Battle of Porton Plantation

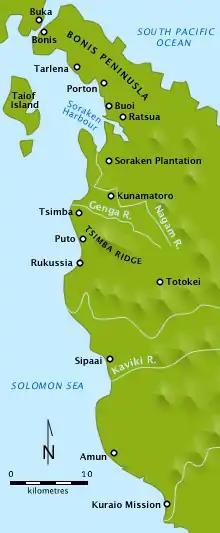
A detailed map showing the north-western coast line of an island. Several harbours are depicted, along with various locations

On 22 November 1944, the Australian II Corps, consisting mainly of Militia troops under the command of Lieutenant General Stanley Savige, took over responsibility for Allied operations on Bougainville from the US XIV Corps. Throughout November and December Australian units began relieving the Americans who were then redeployed on subsequent operations in the Philippines. Although Japanese forces on Bougainville actually numbered around 40,000 men at the time, Allied intelligence failed to determine this accurately, estimating that there were only about 17,500 defenders. As a result of this error, Australian planning staff believed that they were opposed by a roughly equal-sized force and the Australian corps commander, Savige, under orders from General Thomas Blamey, commander-in-chief of the Australian Military Forces during the war, to "destroy... [Japanese]...resistance...without committing major forces" and limiting casualties, consequently decided that he would pursue a limited offensive campaign to clear the Japanese from Bougainville. The majority of the Japanese force was believed to be concentrated in the south and as a result the main effort of the Australian plan was focused upon driving towards Buin. Supporting operations were also conducted along two other fronts. In the north, it was planned that the Japanese would be forced into the narrow Bonis Peninsula and contained there while, in the centre, the seizure of Pearl Ridge would give the Australians control of the east–west avenues of approach, as well as affording them protection against further counter-attacks and opening the way for a drive to the east coast. The Australian troops were largely inexperienced, but were according to historian Karl James "fresh...[and] well equipped". For their part, according to James, the Japanese force on Bougainville had been "...reinforced from Rabaul with troops, weapons and equipment" and although much of 1944 had been spent foraging and establishing food supplies on the island, there was only "enough food reserves for four months".